Neerja

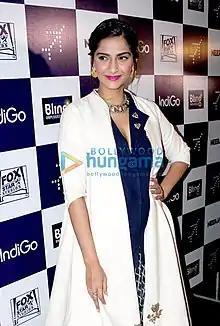
Sonam Kapoor gracing 'Neerja' screening for the crew of "Indigo airlines"

The film had a special screening on 16 February 2016 in Mumbai, which was attended by celebrities, including filmmaker Karan Johar; Subhash Ghai; Kapoor's father, Anil Kapoor; Sachin Tendulkar; Yuvraj Singh; Sunil Gavaskar; Ayushmann Khurrana; and Amit Sadh. The film received a positive response from many Bollywood celebrities, with Tendulkar calling Neerja Bhanot a "Braveheart" and saying that "the people should definitely watch the film."